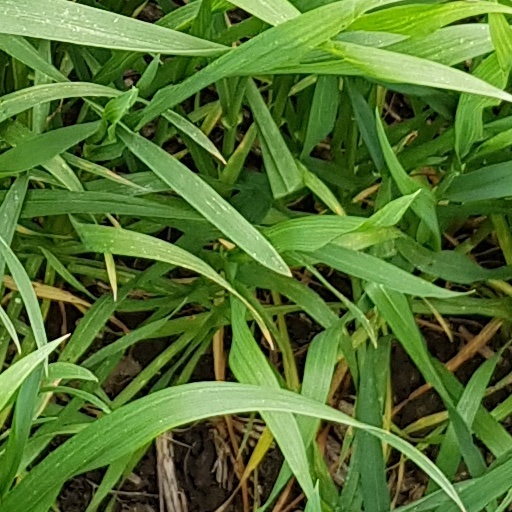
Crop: wheat